Foreign policy of the Narendra Modi government

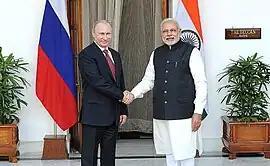
Modi and Russian President Vladimir Putin shake hands in New Delhi in 2014

Following Trump's re-election, in February 2025, Modi visited the White House to negotiate tariffs and advance a deal aimed at doubling bilateral trade to $500 billion by 2030. India's trade-weighted average tariff was 12%, compared to the United States' 2.2%, leading to Trump repeatedly calling the country "tariff king" and a "big abuser" of trade ties. The US was India's largest export market and analyses projected that reciprocal tariff measures would cause India significant economic harm. An internal Indian analysis estimated that reciprocal tariffs would affect 87% of its total exports to the US, valued at $66 billion. India estimated increases of 6% to 10% in tariffs on items such as pearls, mineral fuels, and machinery and believed its $11 billion worth of pharmaceutical and automotive exports would see the highest impact.